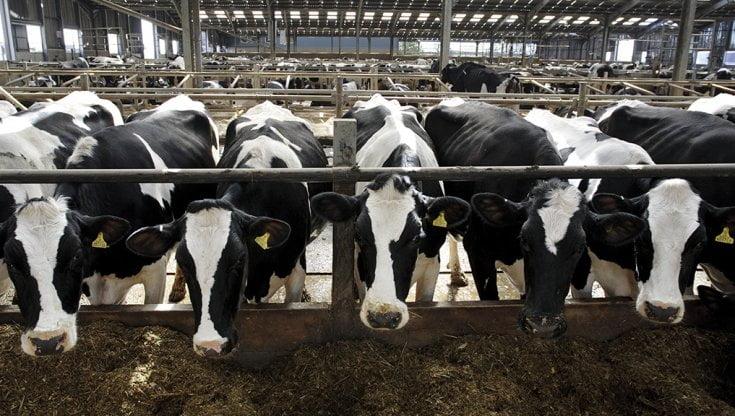
Ngombe wengi wamefungiwa katika zizi moja ambapo ndio hulishiwa na kupewa malisho yao.
Ngombe hawa hawaendi kichakani ila wanaonekana kwamba wamewekwa kwenye lile zizi ili kulelewa pale.